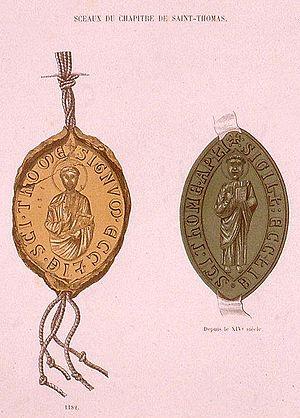
Sceaux du Chapitre de Saint-Thomas. Silbermann, G. ((lithogr)). 1860. Bibliothèque nationale et universitaire de Strasbourg
Le chapitre de Saint-Thomas de Strasbourg est l'institution la plus ancienne du protestantisme français et le seul chapitre luthérien existant en France. Passé en corps à la Réforme en 1524, il gère toujours d'anciennes fondations pieuses richement dotées, consacrées au soutien de l'enseignement depuis le XVIᵉ siècle.
Un sceau, ou un scel, est une empreinte destinée à garantir l'authenticité d'un document ou d'une information, et à rendre évidente son éventuelle divulgation ou son altération. Le terme désigne également l'objet, la matrice qui permet de réaliser cette empreinte.